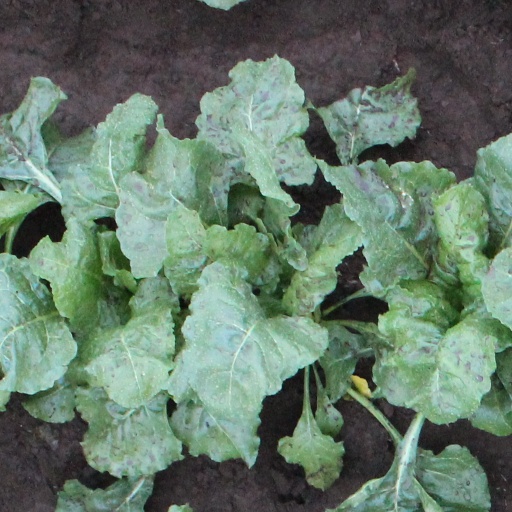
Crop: sugar beet